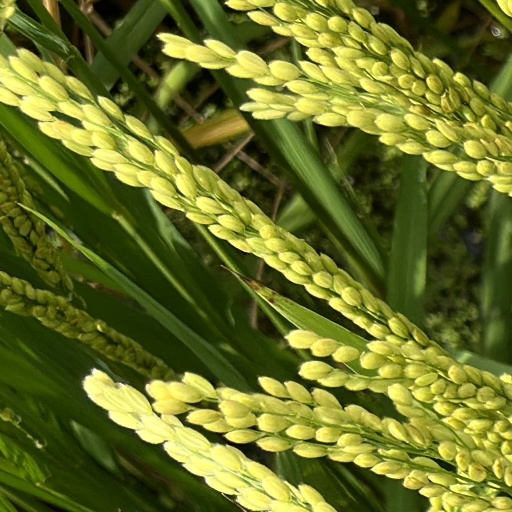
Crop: rice